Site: brandenburg
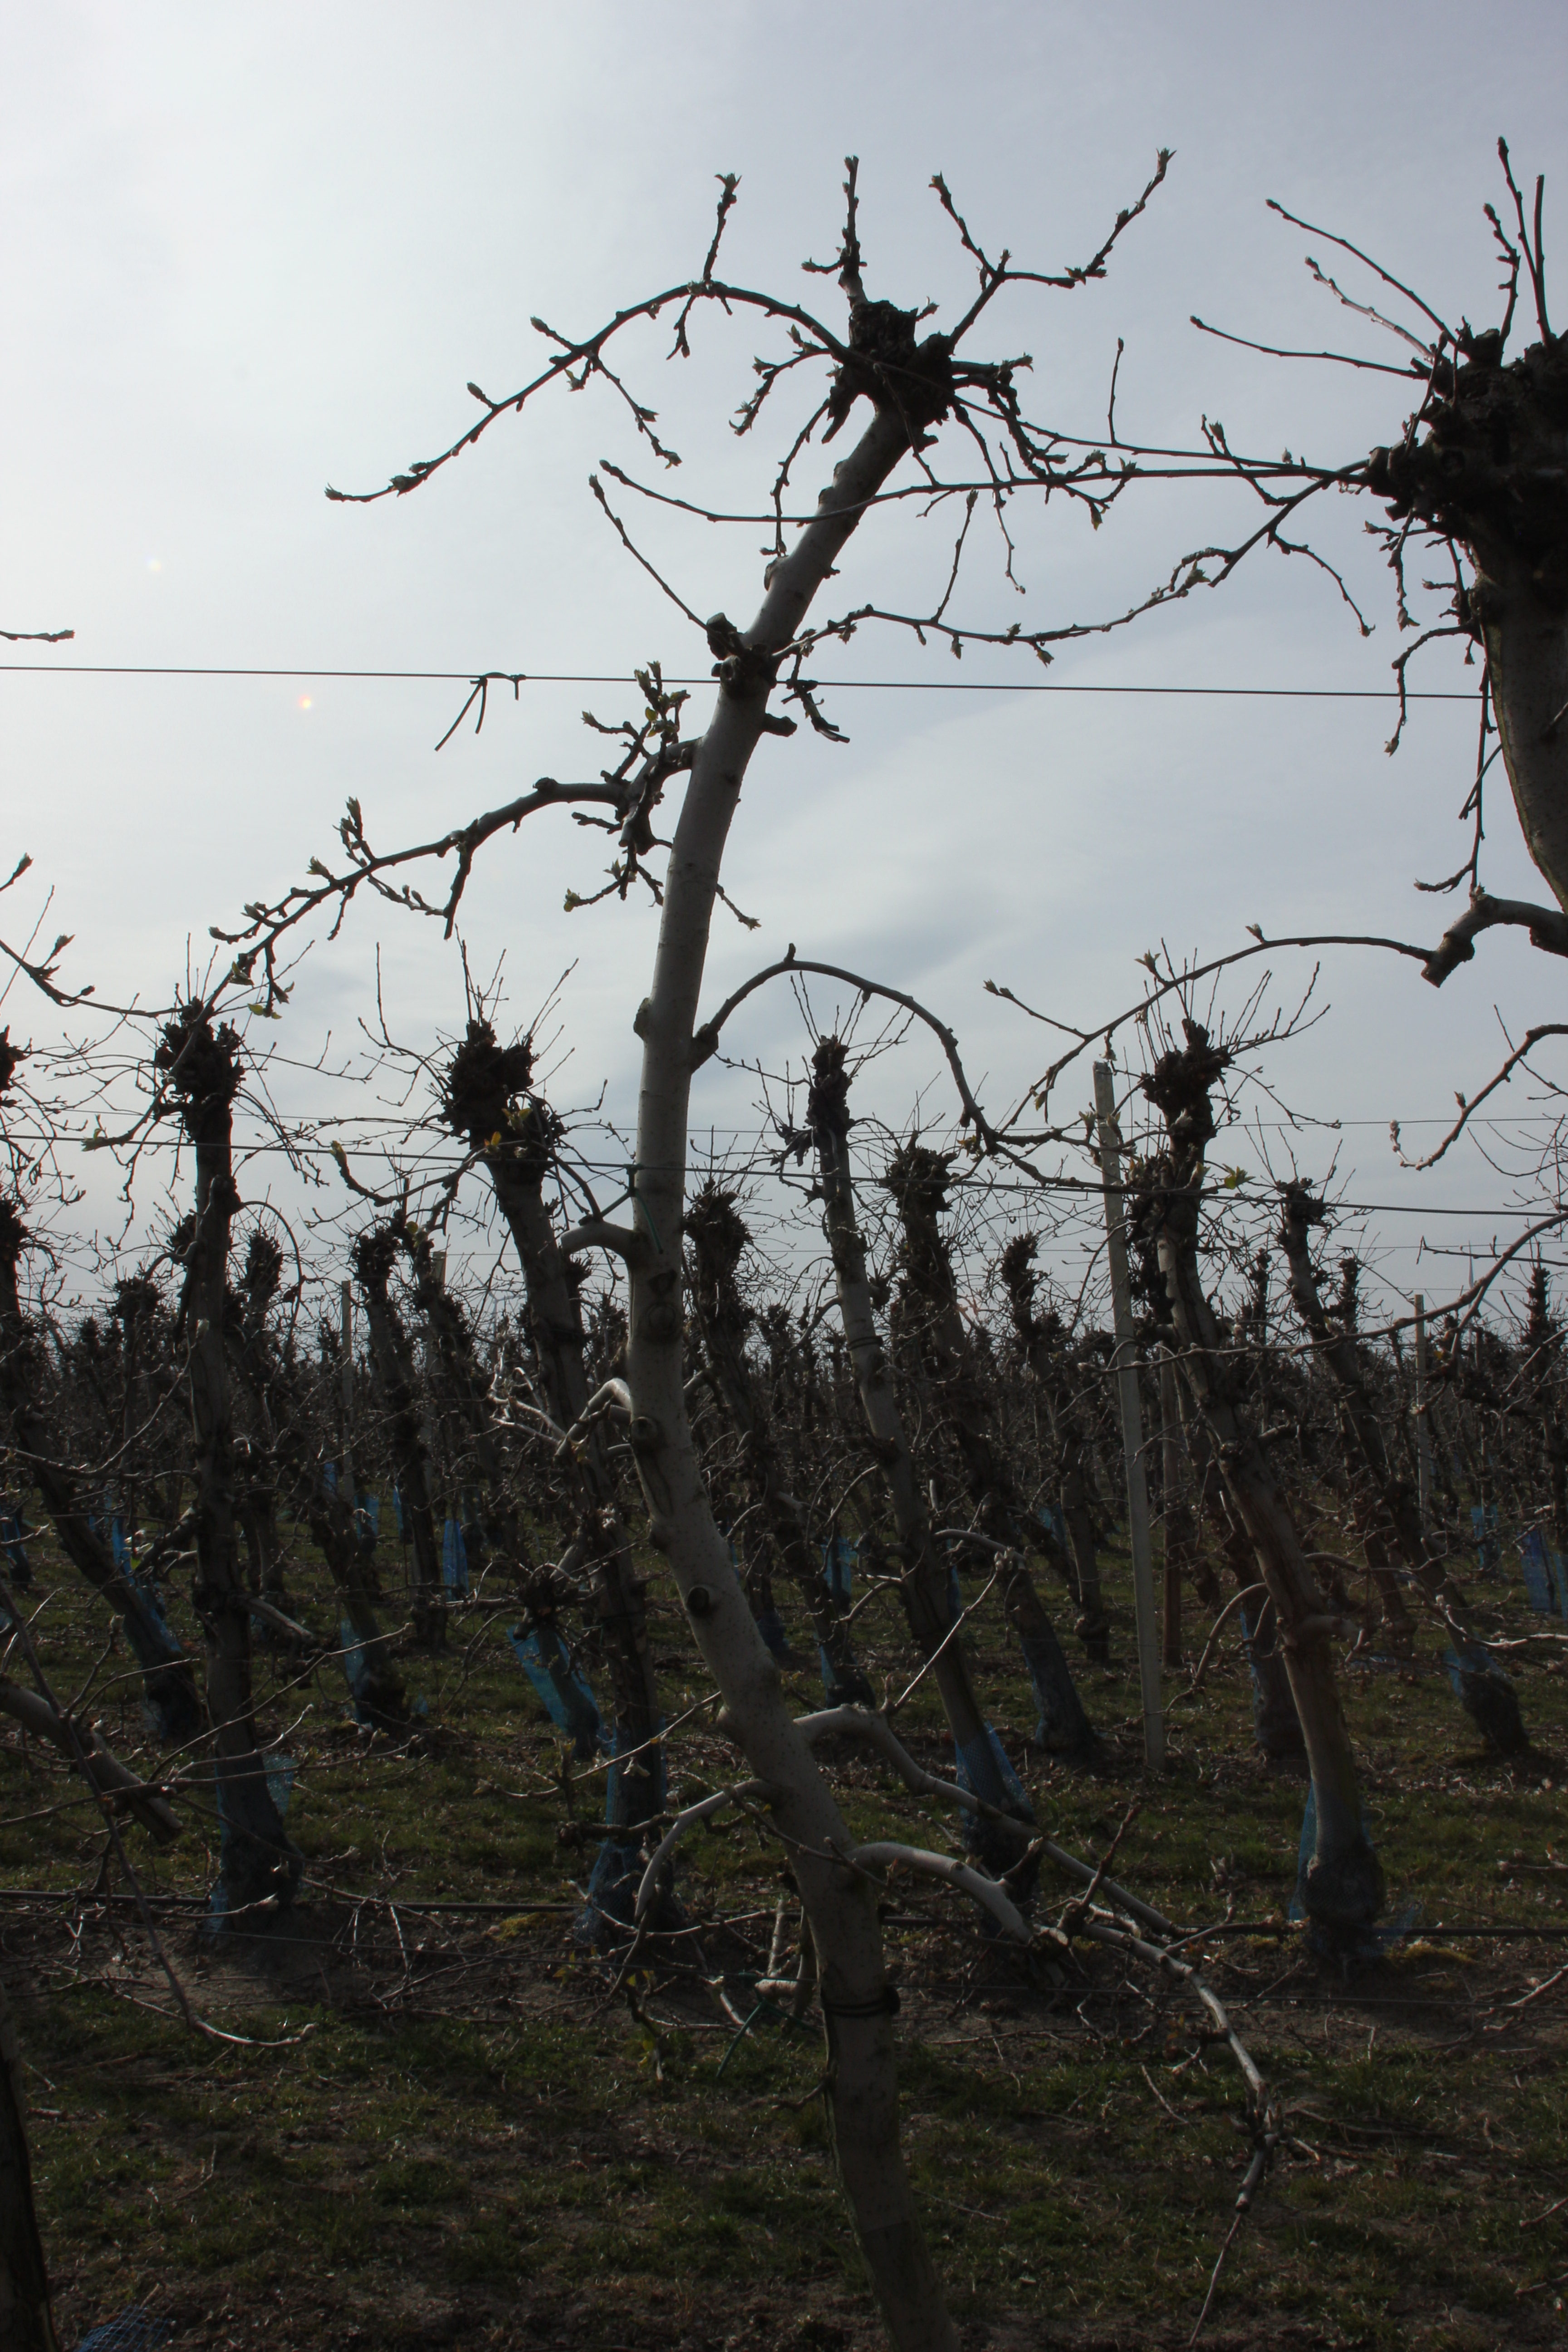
Growth stage (BBCH 54): Inflorescence emergence